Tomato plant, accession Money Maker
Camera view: tilt-top (135 deg); turntable rotation: 300 degrees
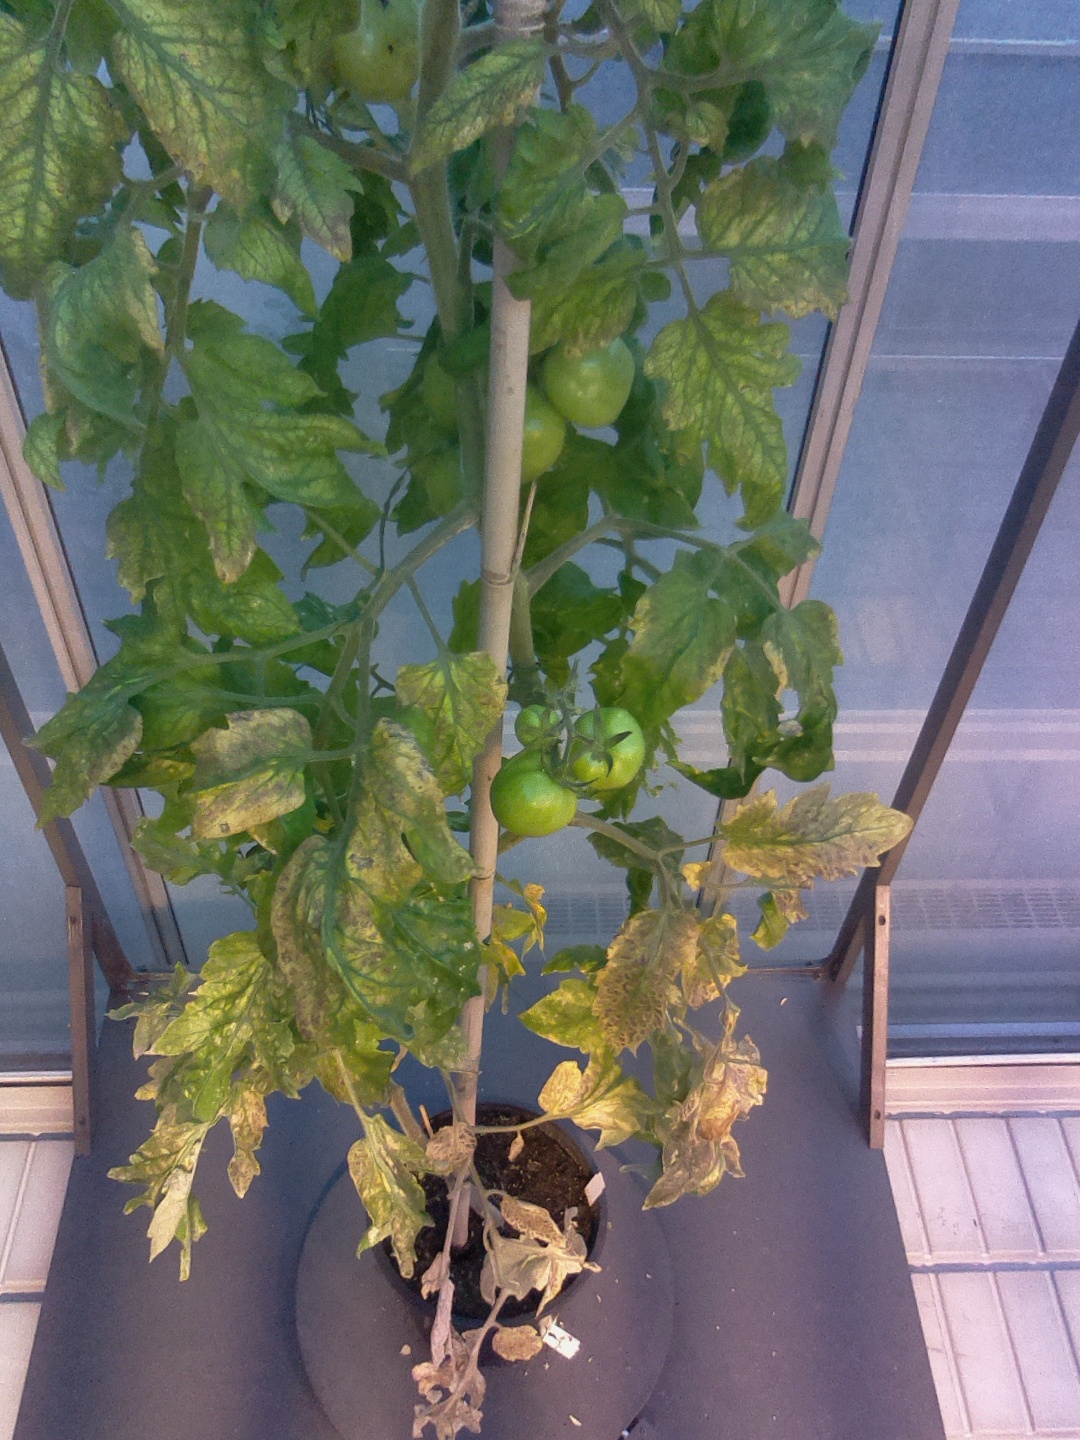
BBCH growth stage 76: 60%-70% of final fruit size